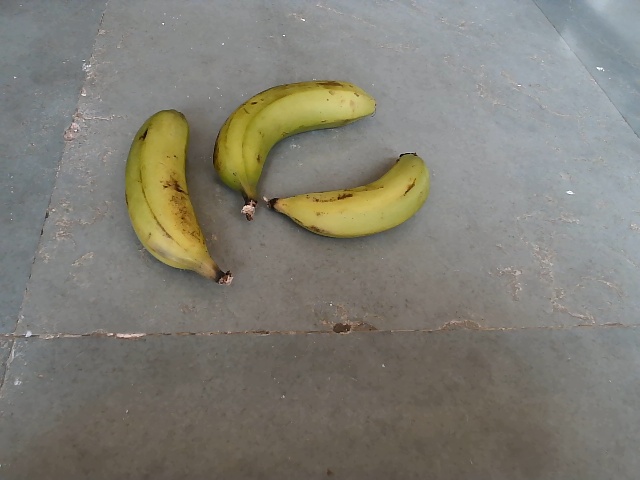
Label: Raw_Banana